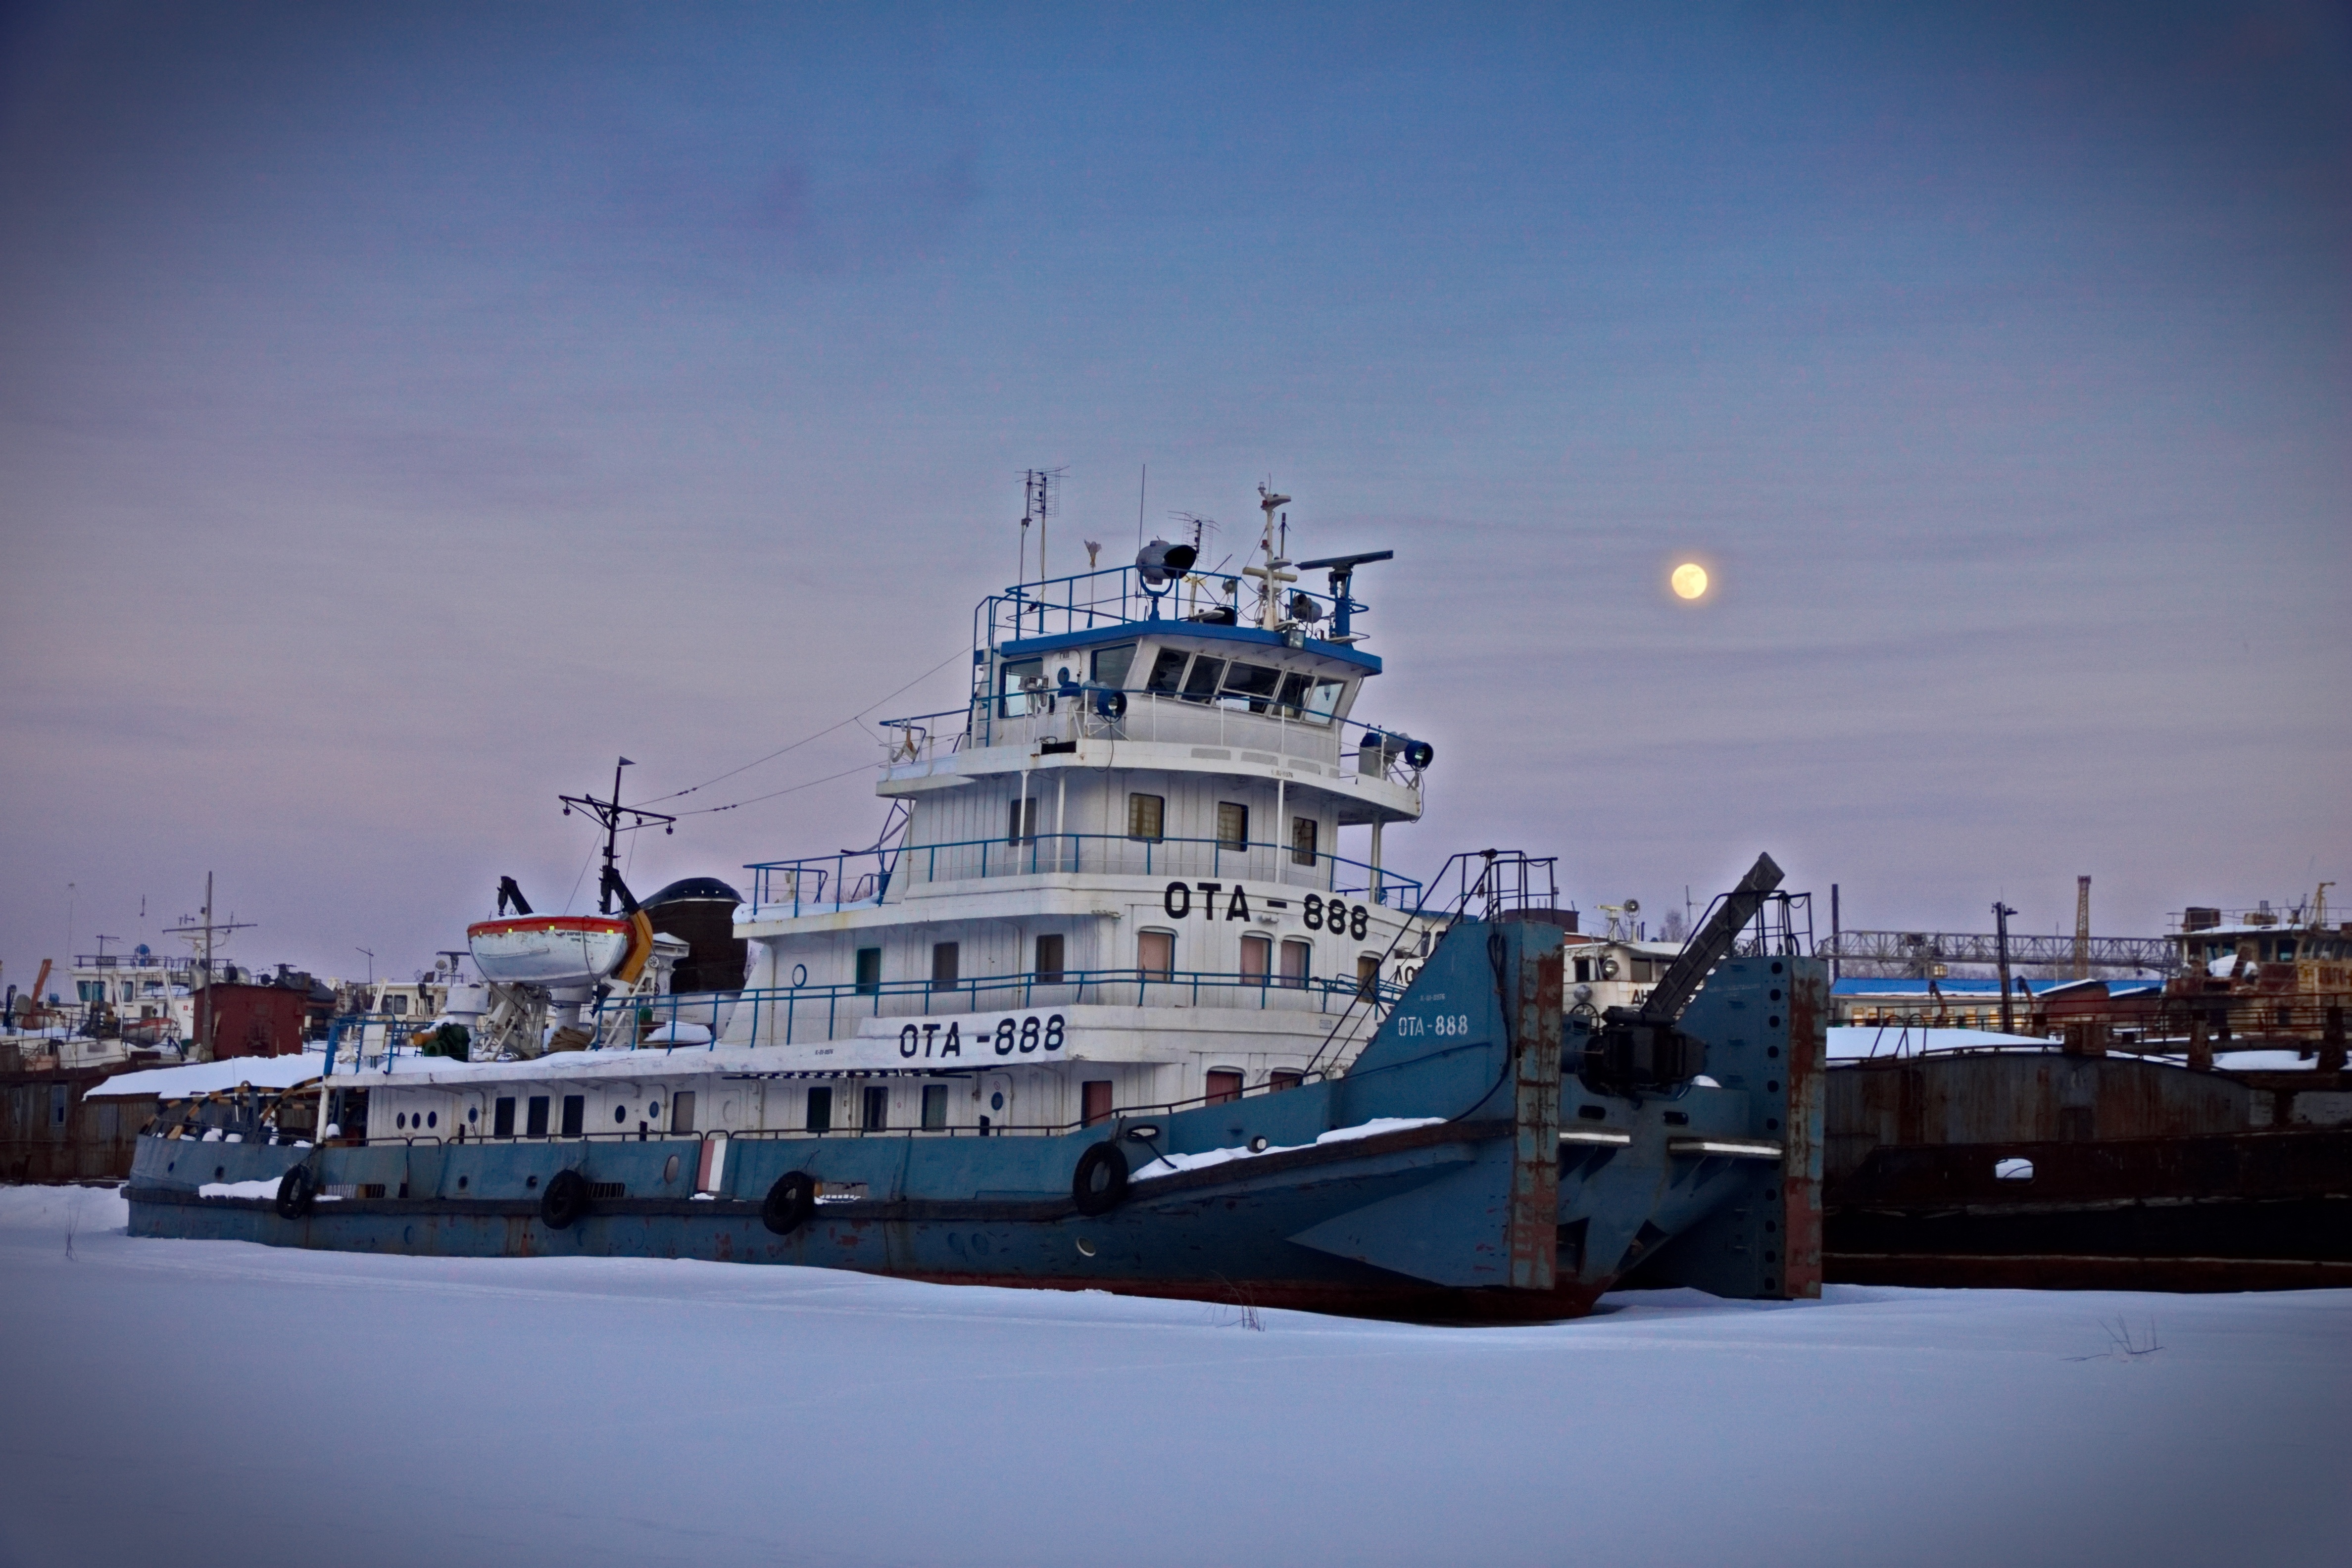
sea, coast, ocean, dock, boat, ship, evening, vehicle, yacht, harbor, marina, port, ferry, tugboat, watercraft, fishing vessel, passenger ship, freight transport, wintering